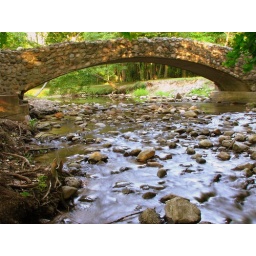
water under the bridge